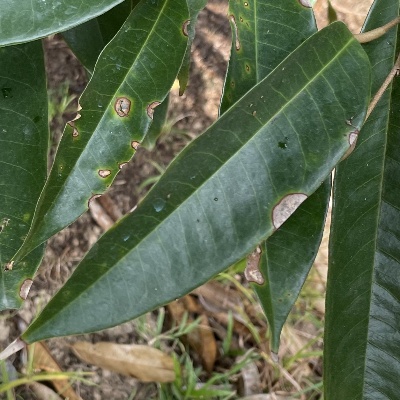
Label: Leaf_Phomopsis